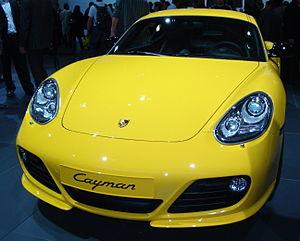
Porsche Cayman Paris 2010